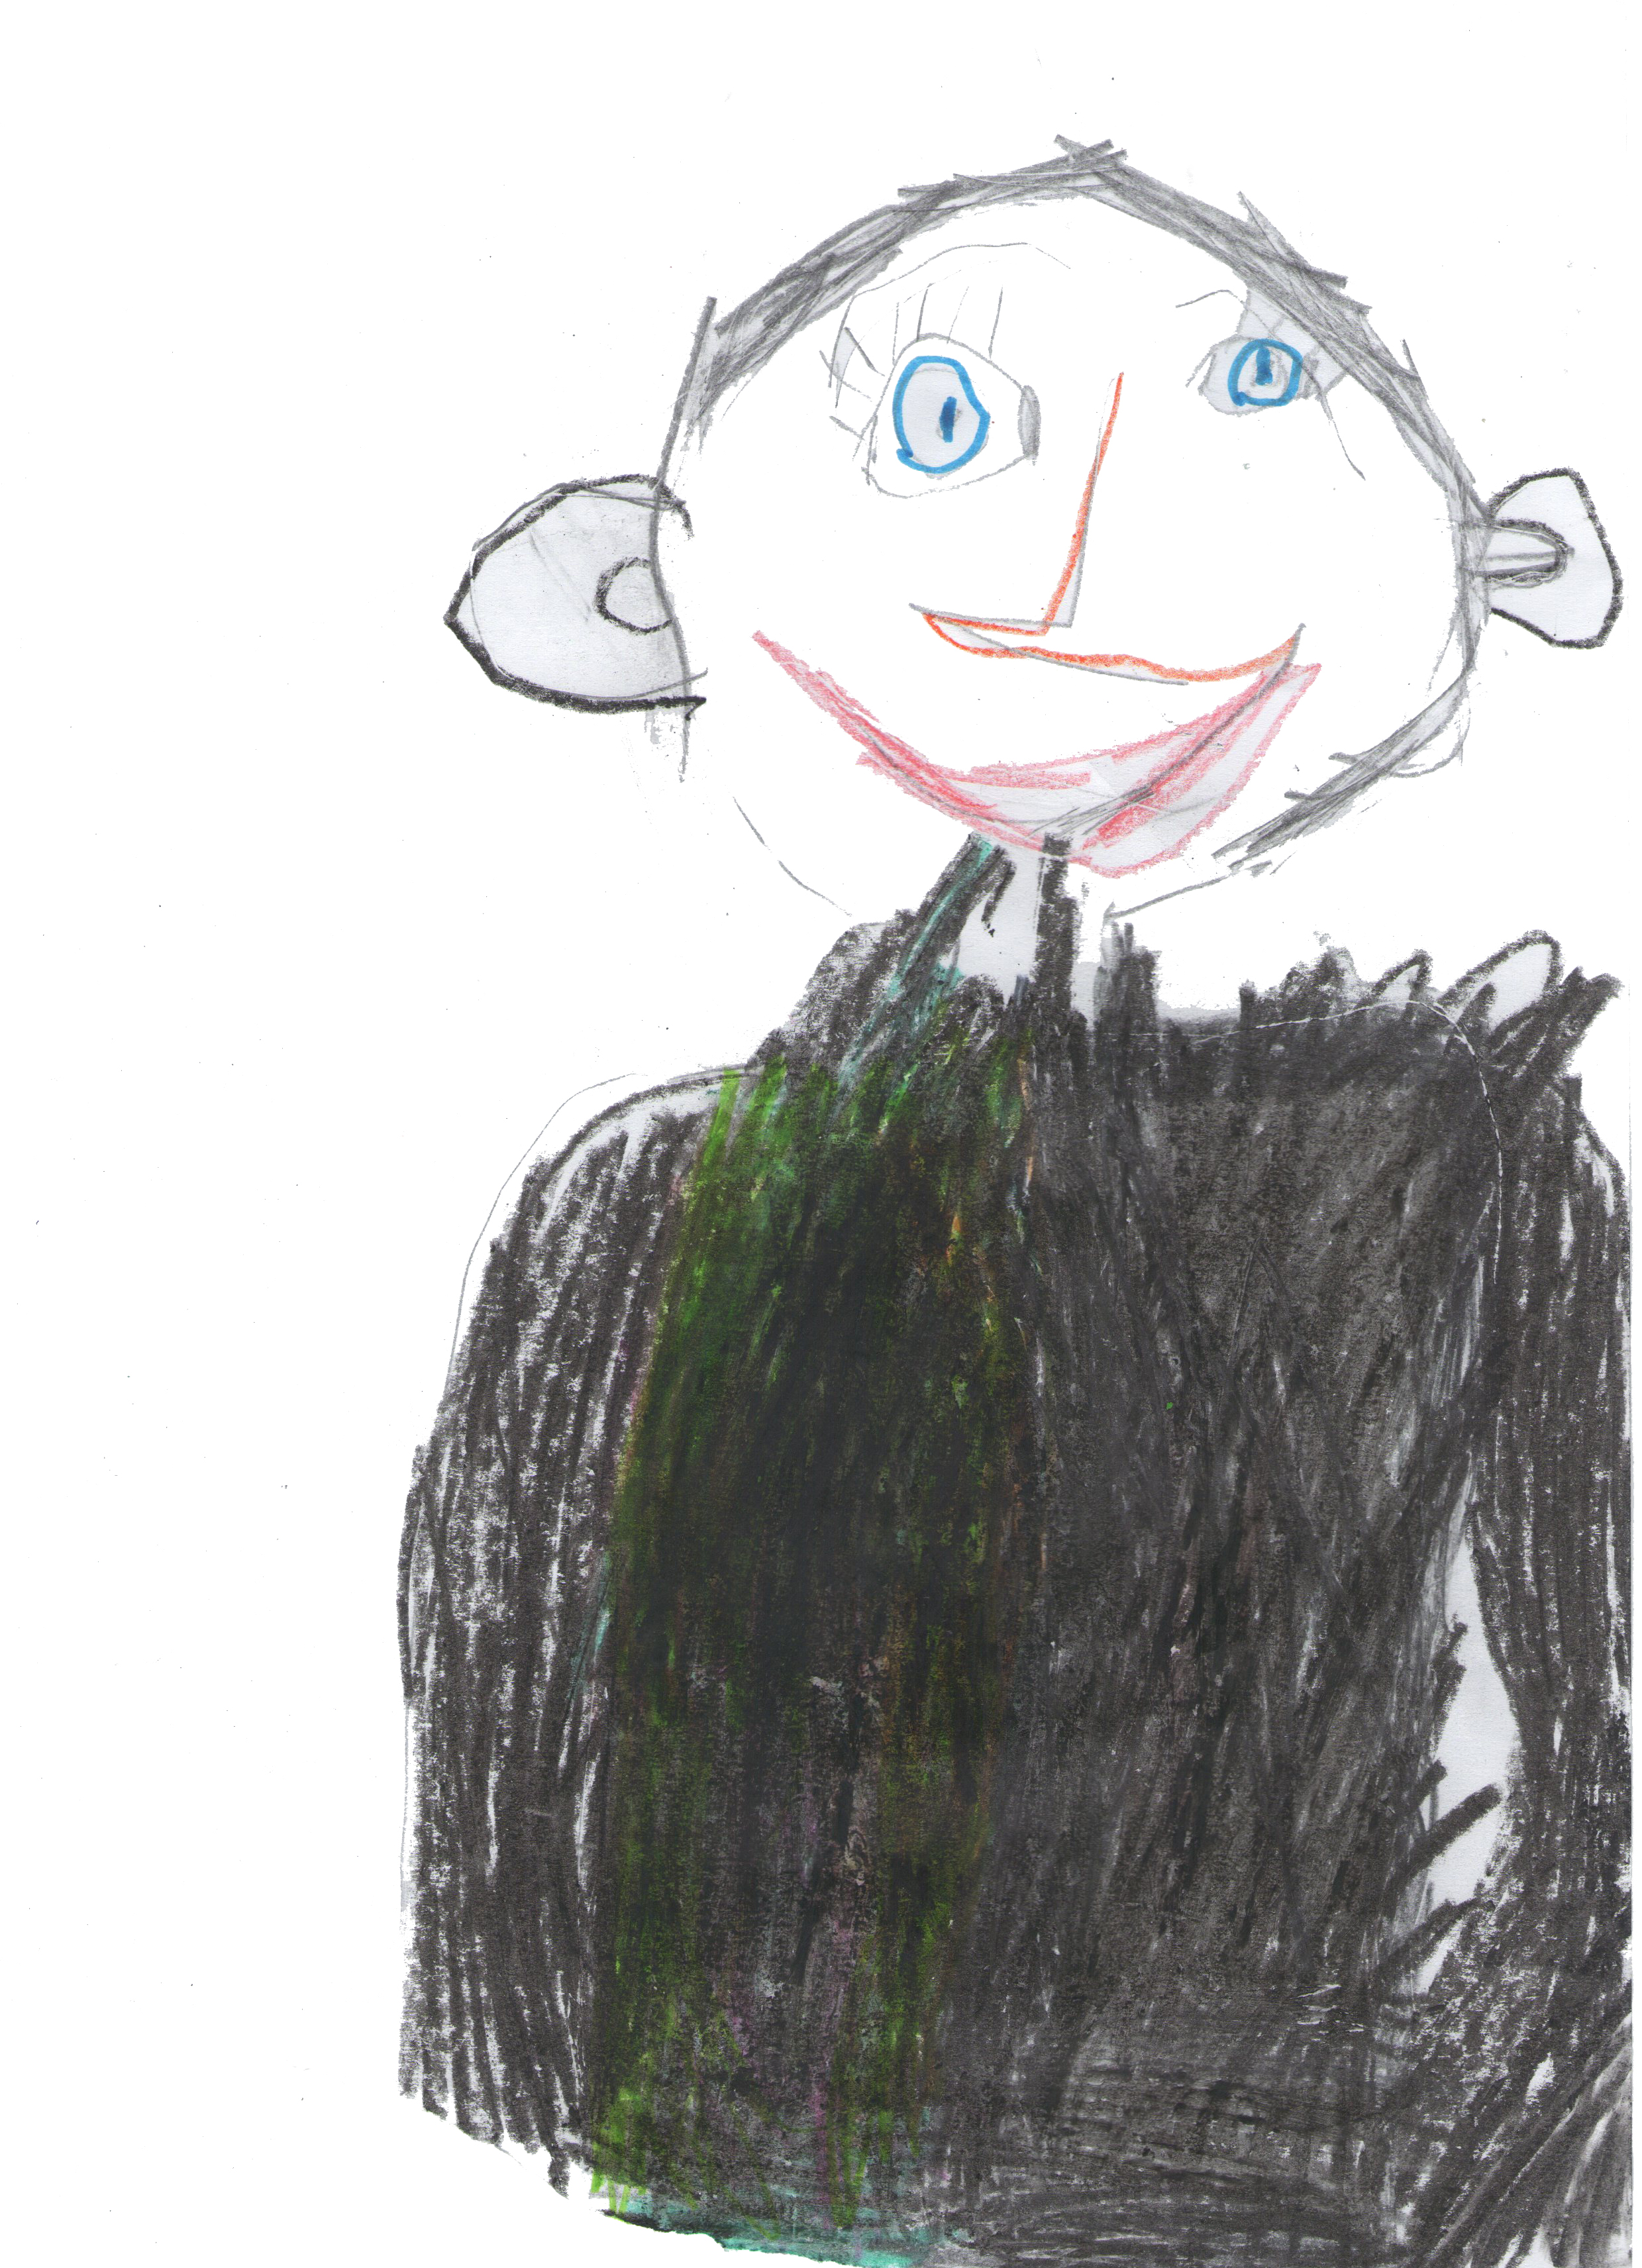
art, child art, illustration, drawing, cartoon, sketch, fictional character